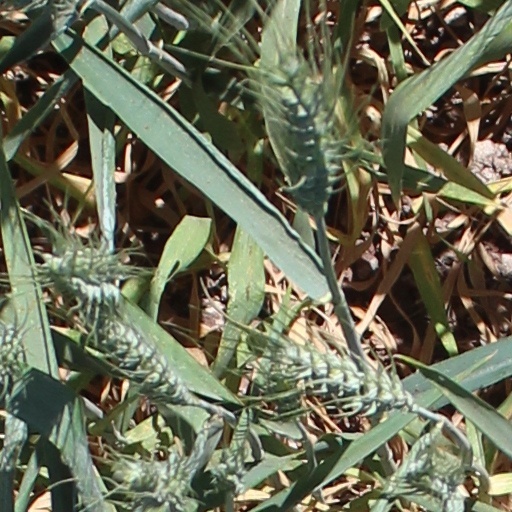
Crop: wheat